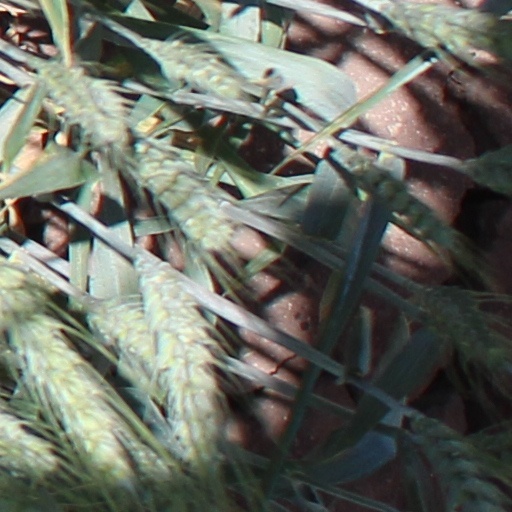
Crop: wheat